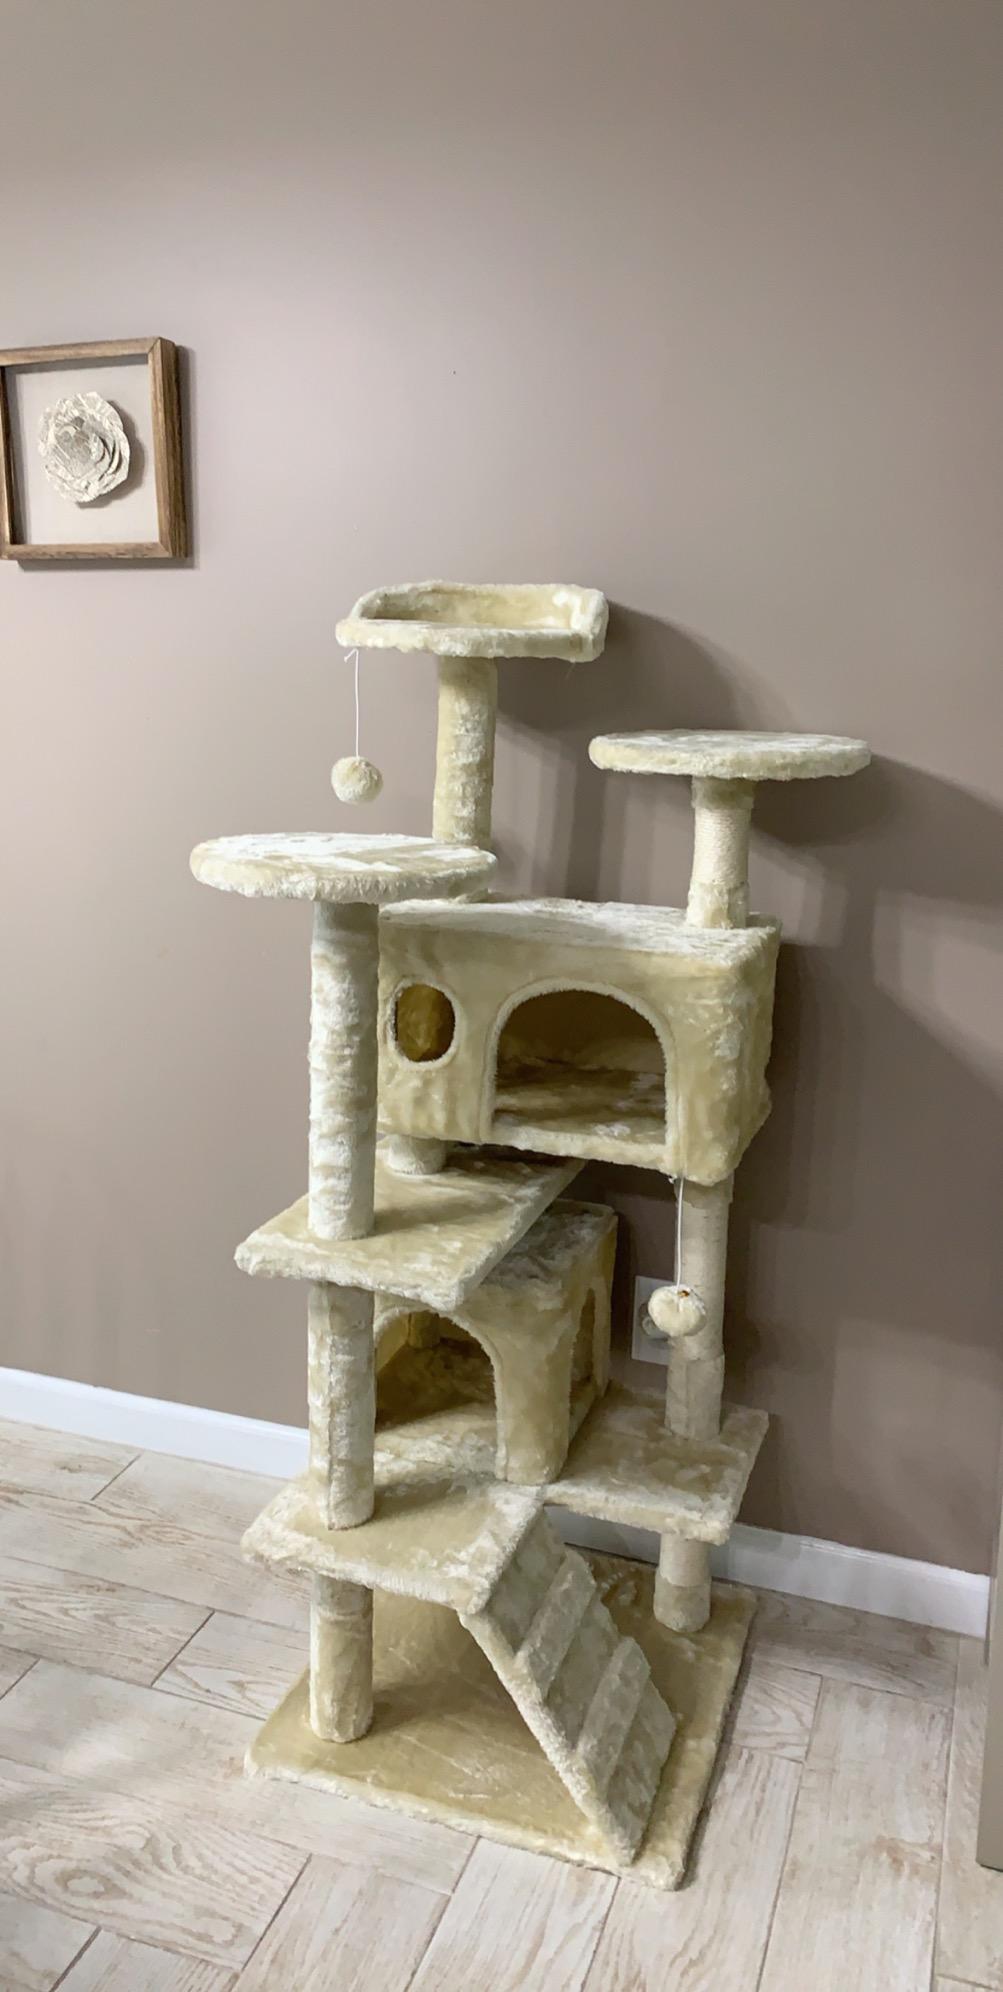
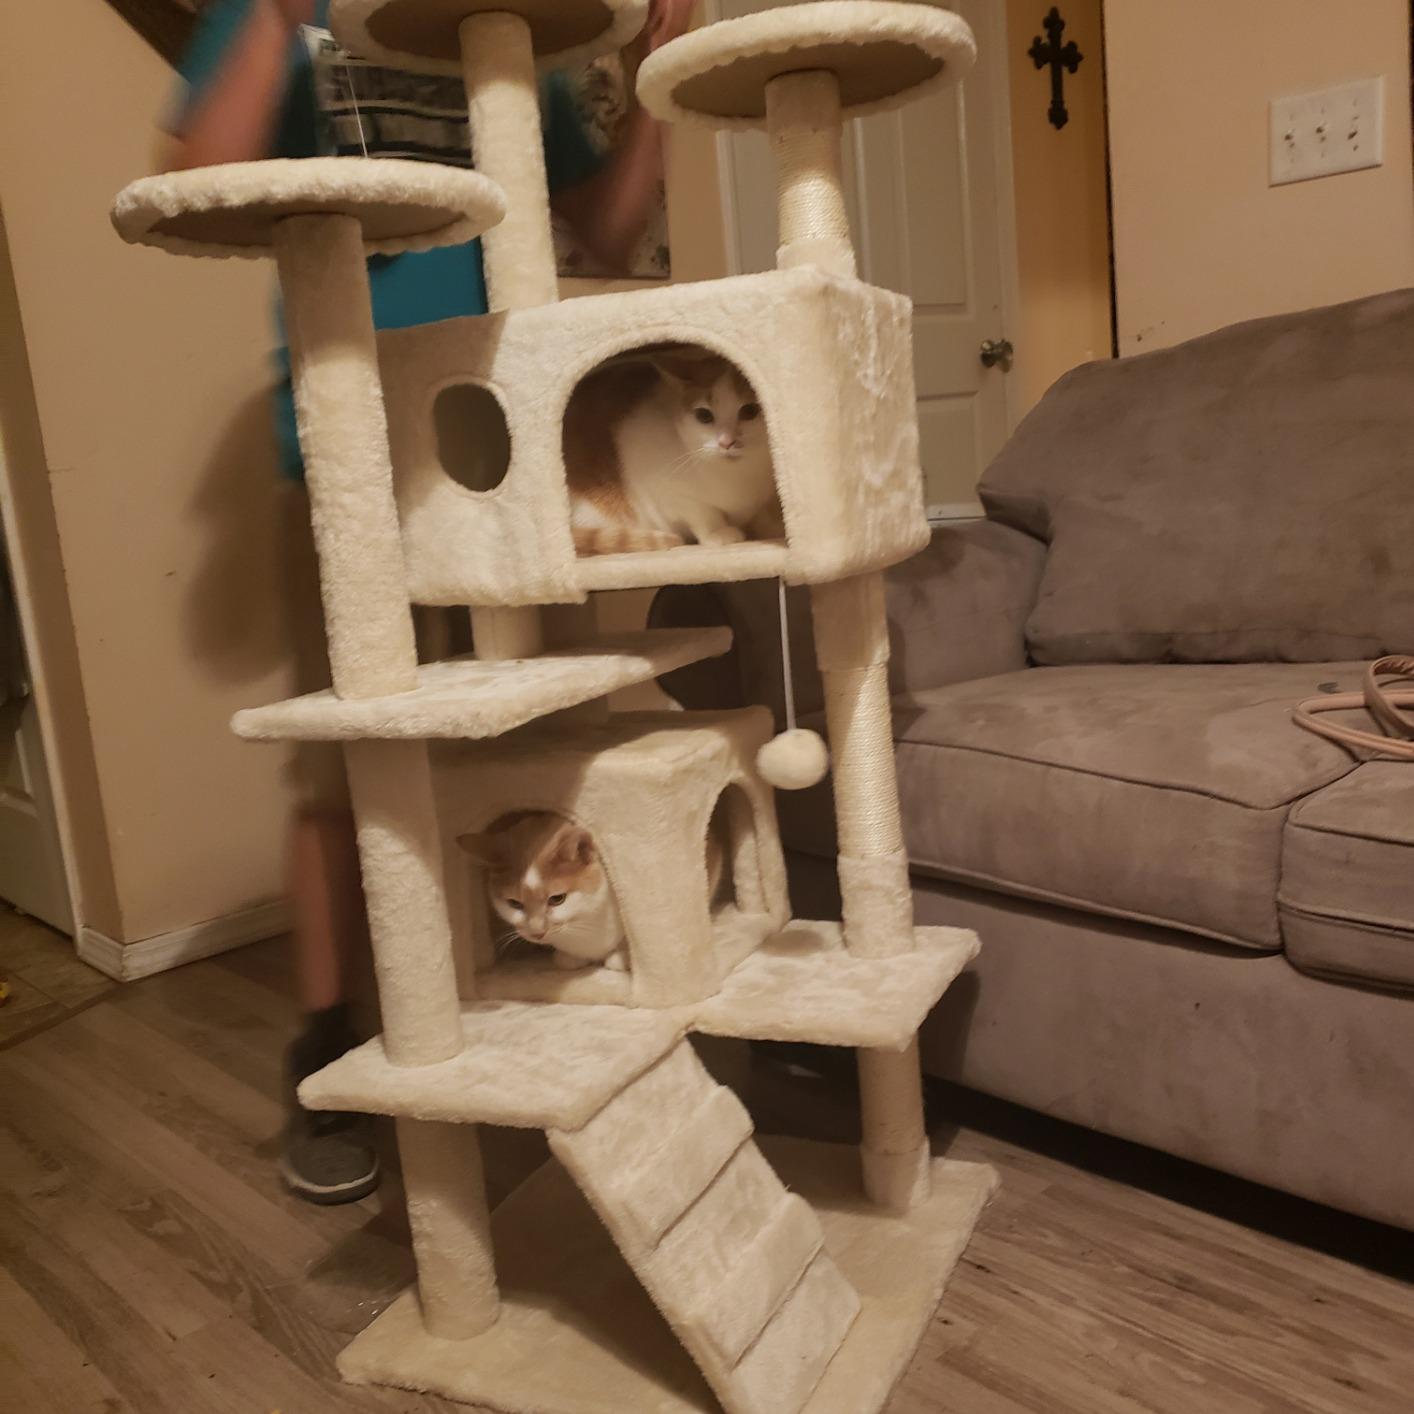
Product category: items_cat tree
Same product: yes